Lower Helena Pipehead Dam

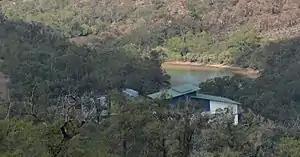
Looking from the north west at buildings and water

The Lower Helena Pipehead Dam, also known as the Lower Helena Pumpback Dam, catchment and pipeline are a part of the Goldfields Water Supply operations at Mundaring Weir, some distance east in the same valley, in the Darling Range in Western Australia.